A Few Red Drops

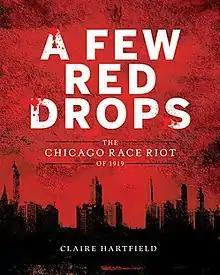
Book cover, first edition

A Few Red Drops: The Chicago Race Riot of 1919 is a 2017 book by American author Claire Hartfield, published by Clarion Books.